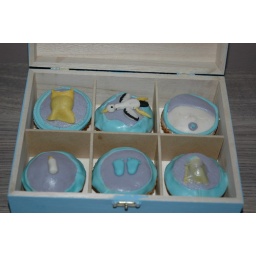
cupcakes made for a friend, pregnant of a boy. cupcakes are presented in a wooden decorated box